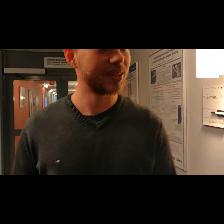
Label: Human